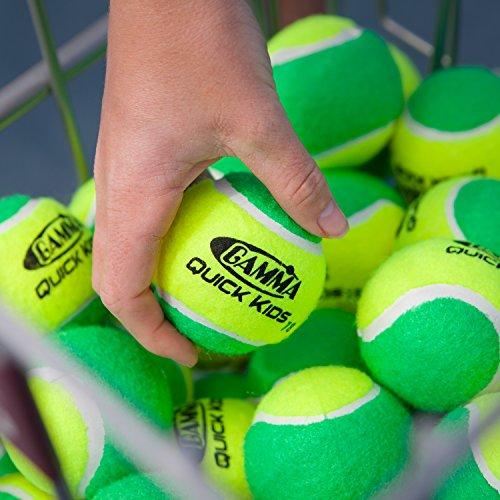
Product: Gamma Beginner Child or Adult Training (Transition) Practice Tennis Balls: Orange or Green Dot, Quick Kids 36, 60, or 78 (25%-50% Slower Ball Speed) - 12, 36, 48, 60 Pack Sizes
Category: Sports & Outdoors | Sports & Fitness | Tennis & Racquet Sports | Tennis
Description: TRAINING TENNIS BALLS: Designed for younger players learning the game, these beginner tennis balls are a great choice for use when instructing children or adult beginners on the fundamentals of tennis.
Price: $60.00